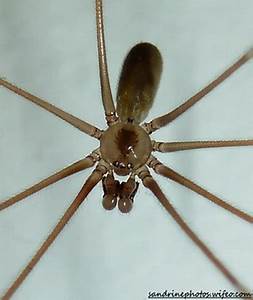
Label: spider